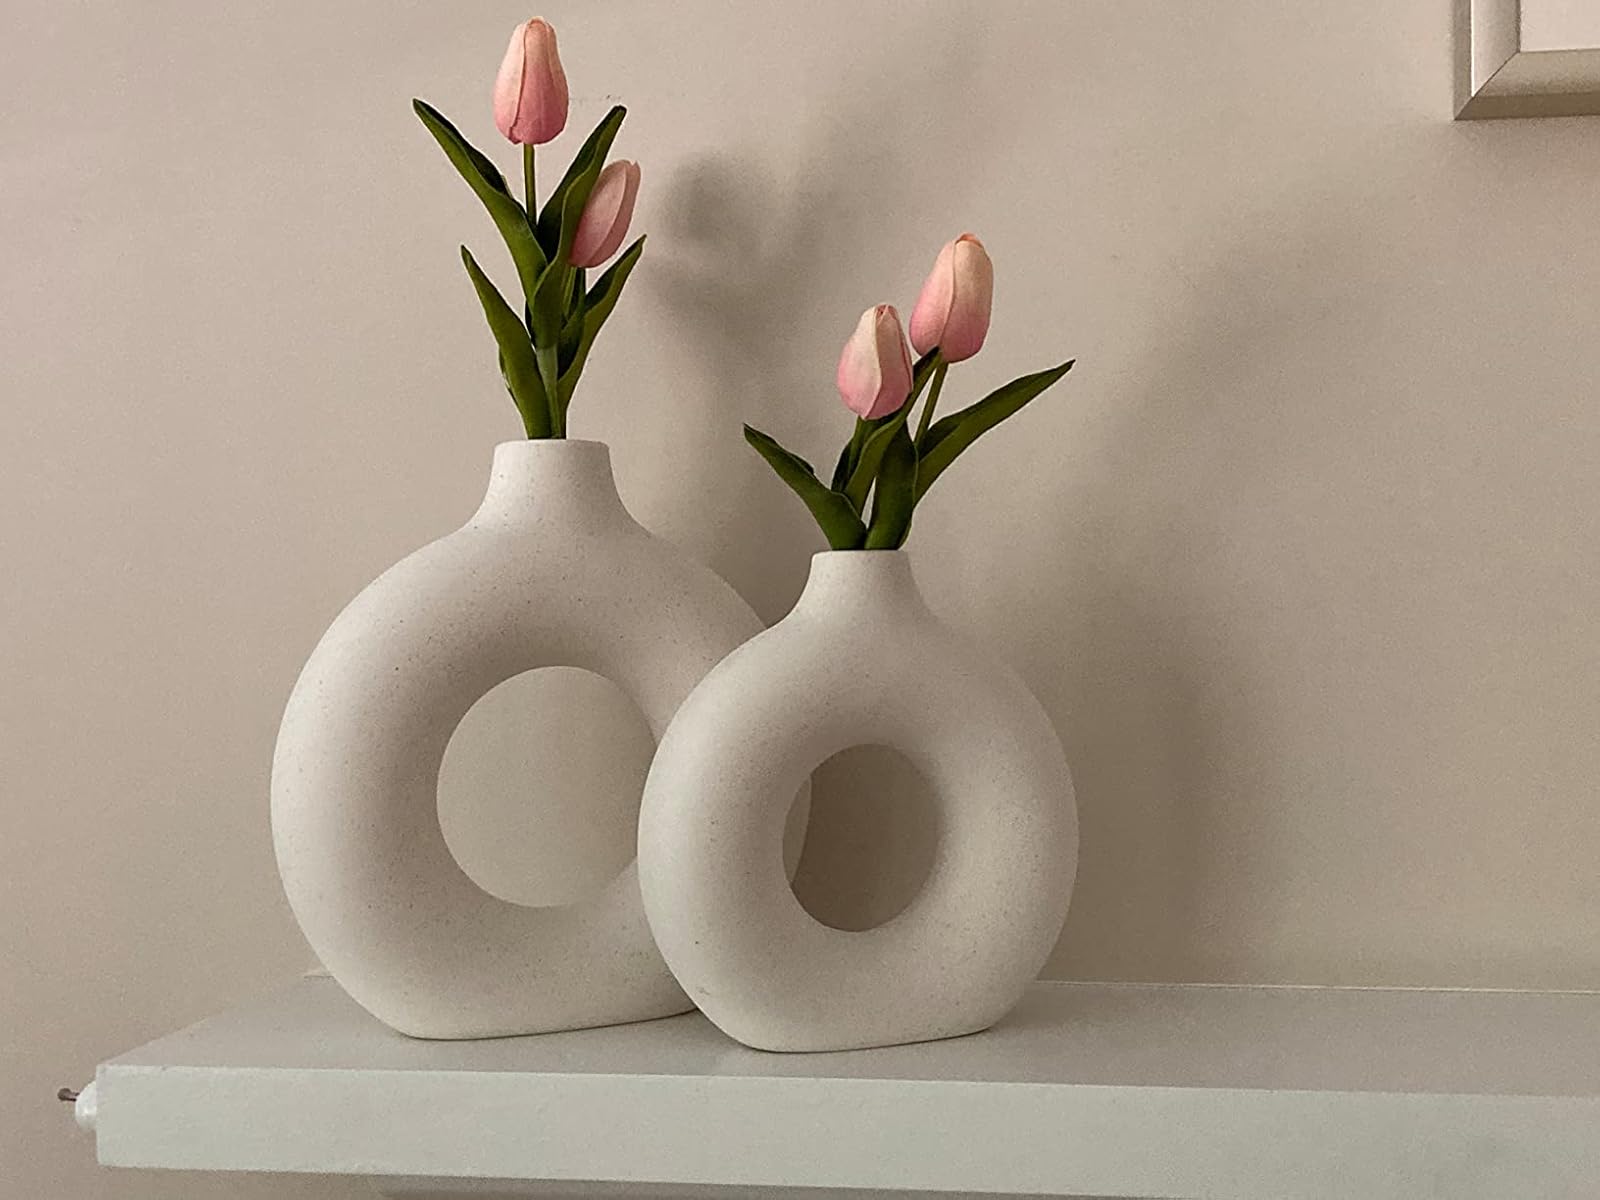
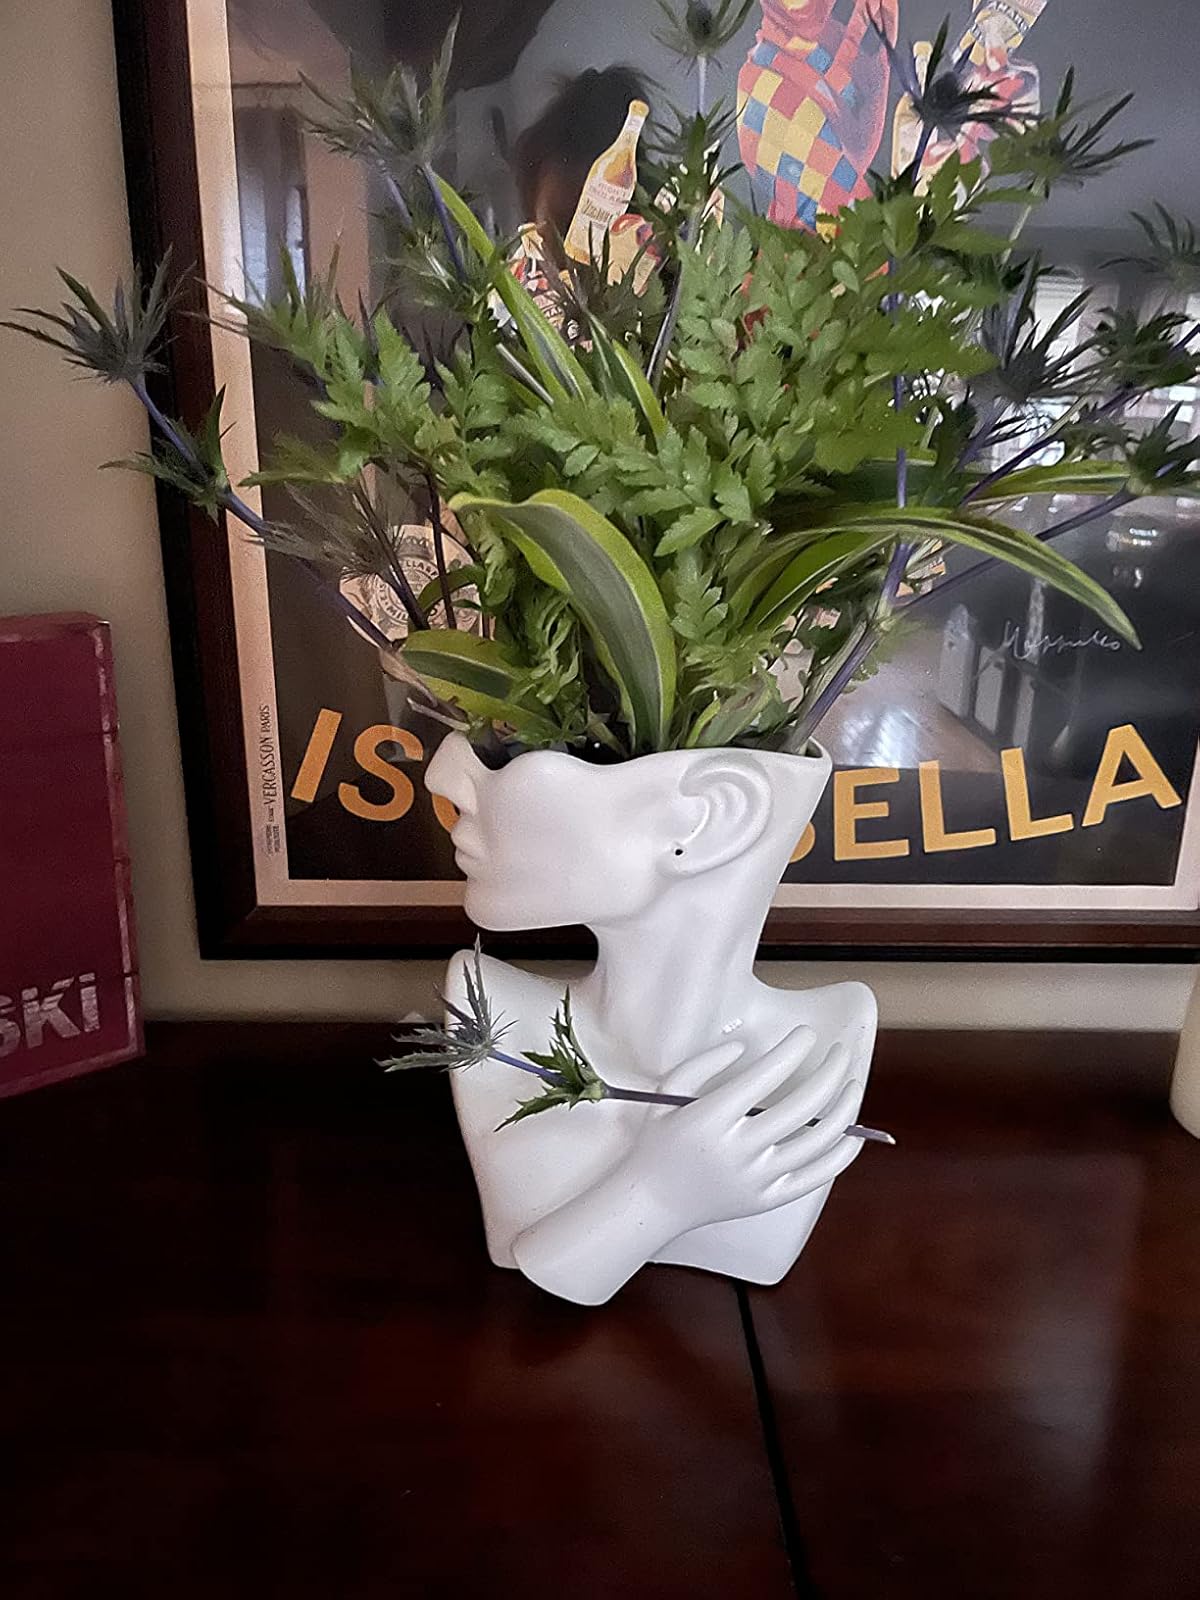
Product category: vase
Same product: no